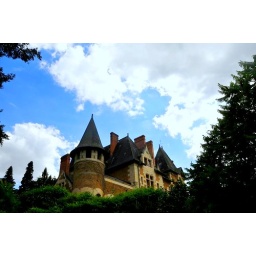
castle in the clouds